Tzamarot Ayalon

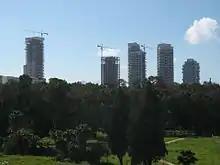
Park Tzameret residential neighborhood under construction

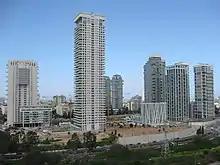
A view of Park Tzameret from the east, March 2011

The area of Park Tzameret was part of a Bedouin village called Jamasin al-Gharbi, which was evacuated during the 1948 Arab–Israeli War. The empty houses were used to shelter Jewish refugees of World War II and the Jewish exodus from Arab lands. The quarter was integrated into Tel Aviv and called Giv'at Amal Gimel (Amal Hill C). The creation of Park Tzameret led to the demolition of the old homes, which was accompanied by a lengthy legal battle and negotiations for the compensation of the Giv'at Amal residents who would be displaced.